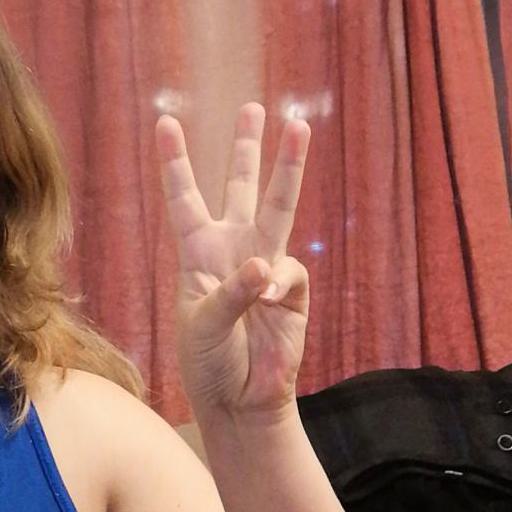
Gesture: three